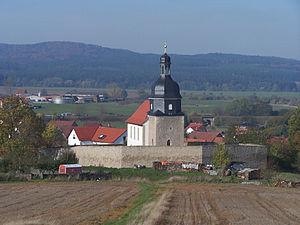
Ettenhausen an der Suhl est une commune allemande de l'arrondissement de Wartburg, Land de Thuringe.